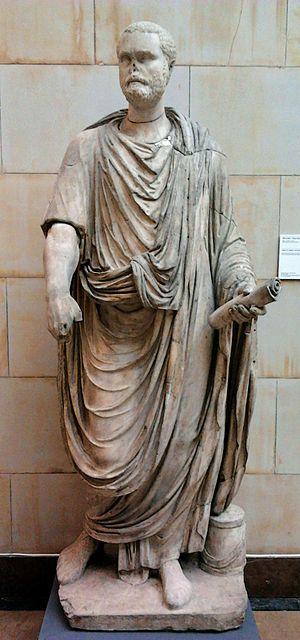
L’histoire de la civilisation en Occident est l’étude des faits qui ont constitué l’identité de l'homme occidental. Elle s'inscrit dans une approche culturelle, celle de l'histoire des mentalités, selon l'analyse de la troisième génération de l'école des Annales, parfois appelée Nouvelle Histoire.